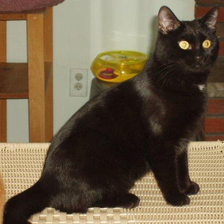
Species: cat
Breed: Bombay